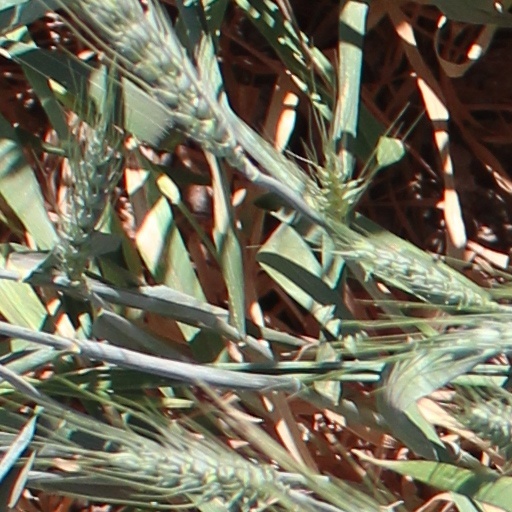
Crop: wheat